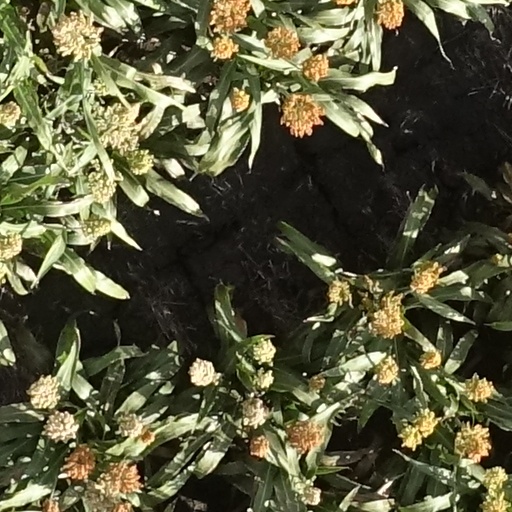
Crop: sorghum